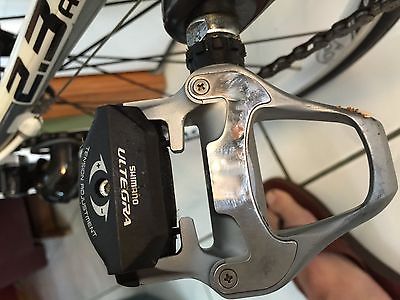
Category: bicycle